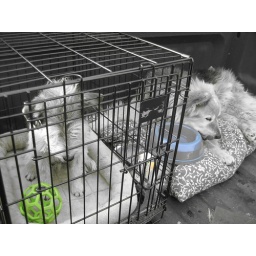
dogs in beds